Malangwa

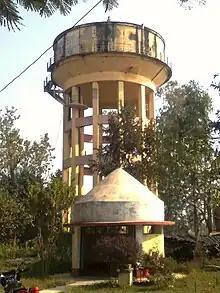
Malangwa water supply

To promote local culture, Malangwa has four FM community radio stations: Radio Madhesh (89.3 MHz), Radio Malangwa (93.6) and Swarnim FM (96.3). Major daily newspapers are the "Madhesh Post", "Loktantra Dainik" and the "Sarlahi Times". Online News Portal Press4K, Mero Malangwa.